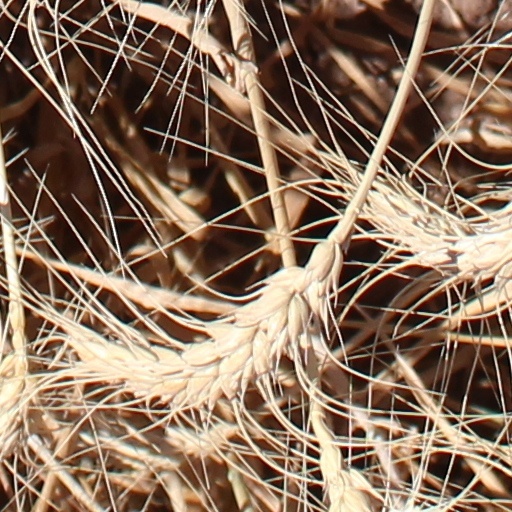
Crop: wheat